Brihadisvara Temple

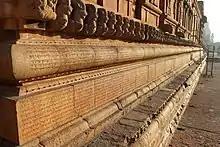
Tamil Inscriptions in Thanjavur Brahadeeshwara Temple written 1000 years ago

The Shaivism temple celebrates all major Hindu traditions by including the primary deities of the Vaishnavism and Shaktism tradition in the great mandapa of the main temple. The distribution of the deities is generally symmetric, except for the east entrance side which provide for the door and walkway. In addition to the main deities, each side provides for "dvarapala"s (guardians), and various other sculptures. The vestibule has three stone sculptures that is intricately carved, and mural paintings. The ground floor level sanctum walls have the following sculptures: